Voronezh Oblast

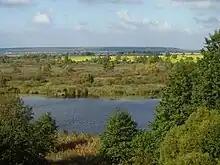
A lake near Voronezh

Kostyonki, which is located within the Voronezh Oblast, is known for high concentration of cultural remains of anatomically modern humans from the beginning of the Upper Paleolithic era. The first and oldest camp rights in Europe.